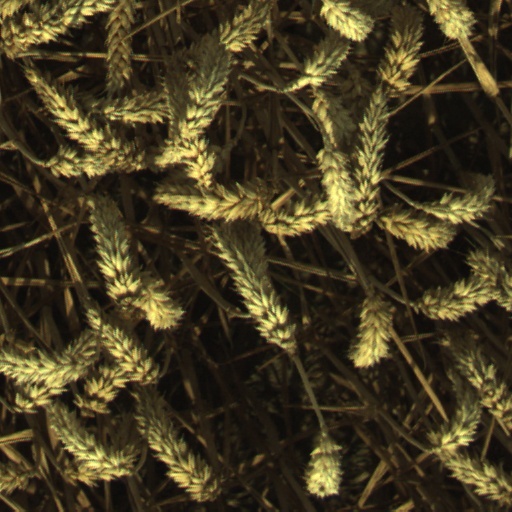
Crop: wheat